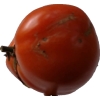
Label: tomato